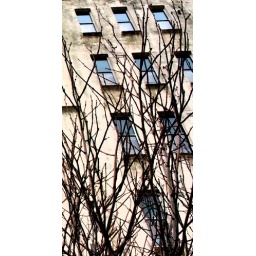
Small part of the old Raleigh building on Triumph road Nottingham,,were many Raleigh bikes were built in the past.